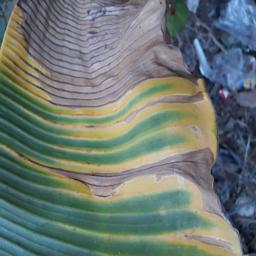
Label: POTASSIUM DEFICIENCY